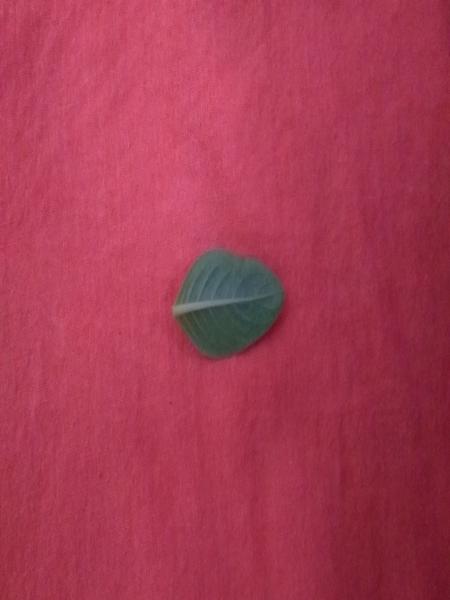
Plant: Catharanthus